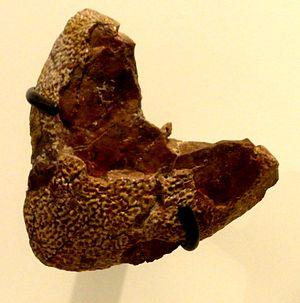
Pantylus est un genre d’amphibiens lépospondyles, éteint, de la période permienne de l'Amérique du Nord.